Gad Elmaleh

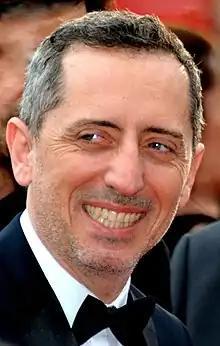
Elmaleh at 2019 Cannes Film Festival

Gad Elmaleh (born 19 April 1971) is a Moroccan-Canadian stand-up comedian and actor. Best known in the French-speaking world, he has notably achieved fame in France, Morocco, and the United States.